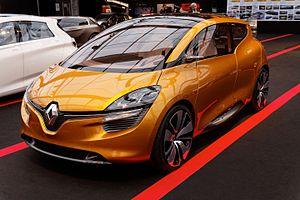
Renault R-Space